Kamakura (G.I. Joe)

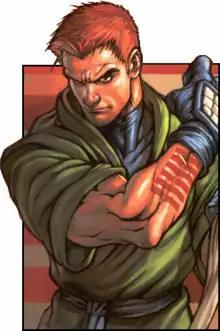

Kamakura is a fictional character from the toyline, comic books and animated series. He is the first character created by Devil's Due Publishing to be made into a G.I. Joe figure, and later brought into the new animated series.